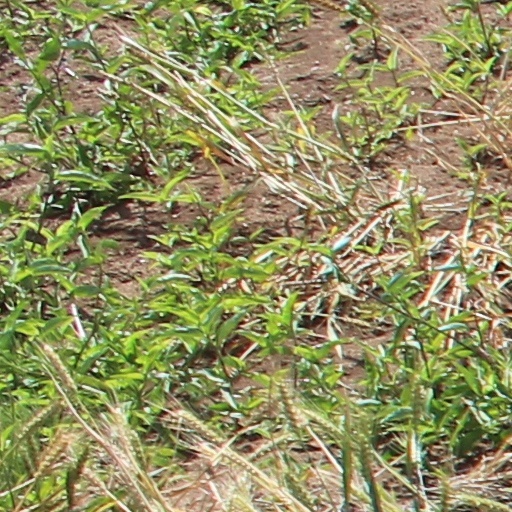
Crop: wheat